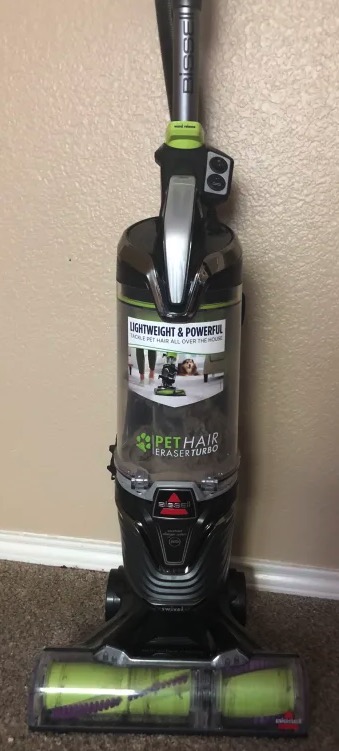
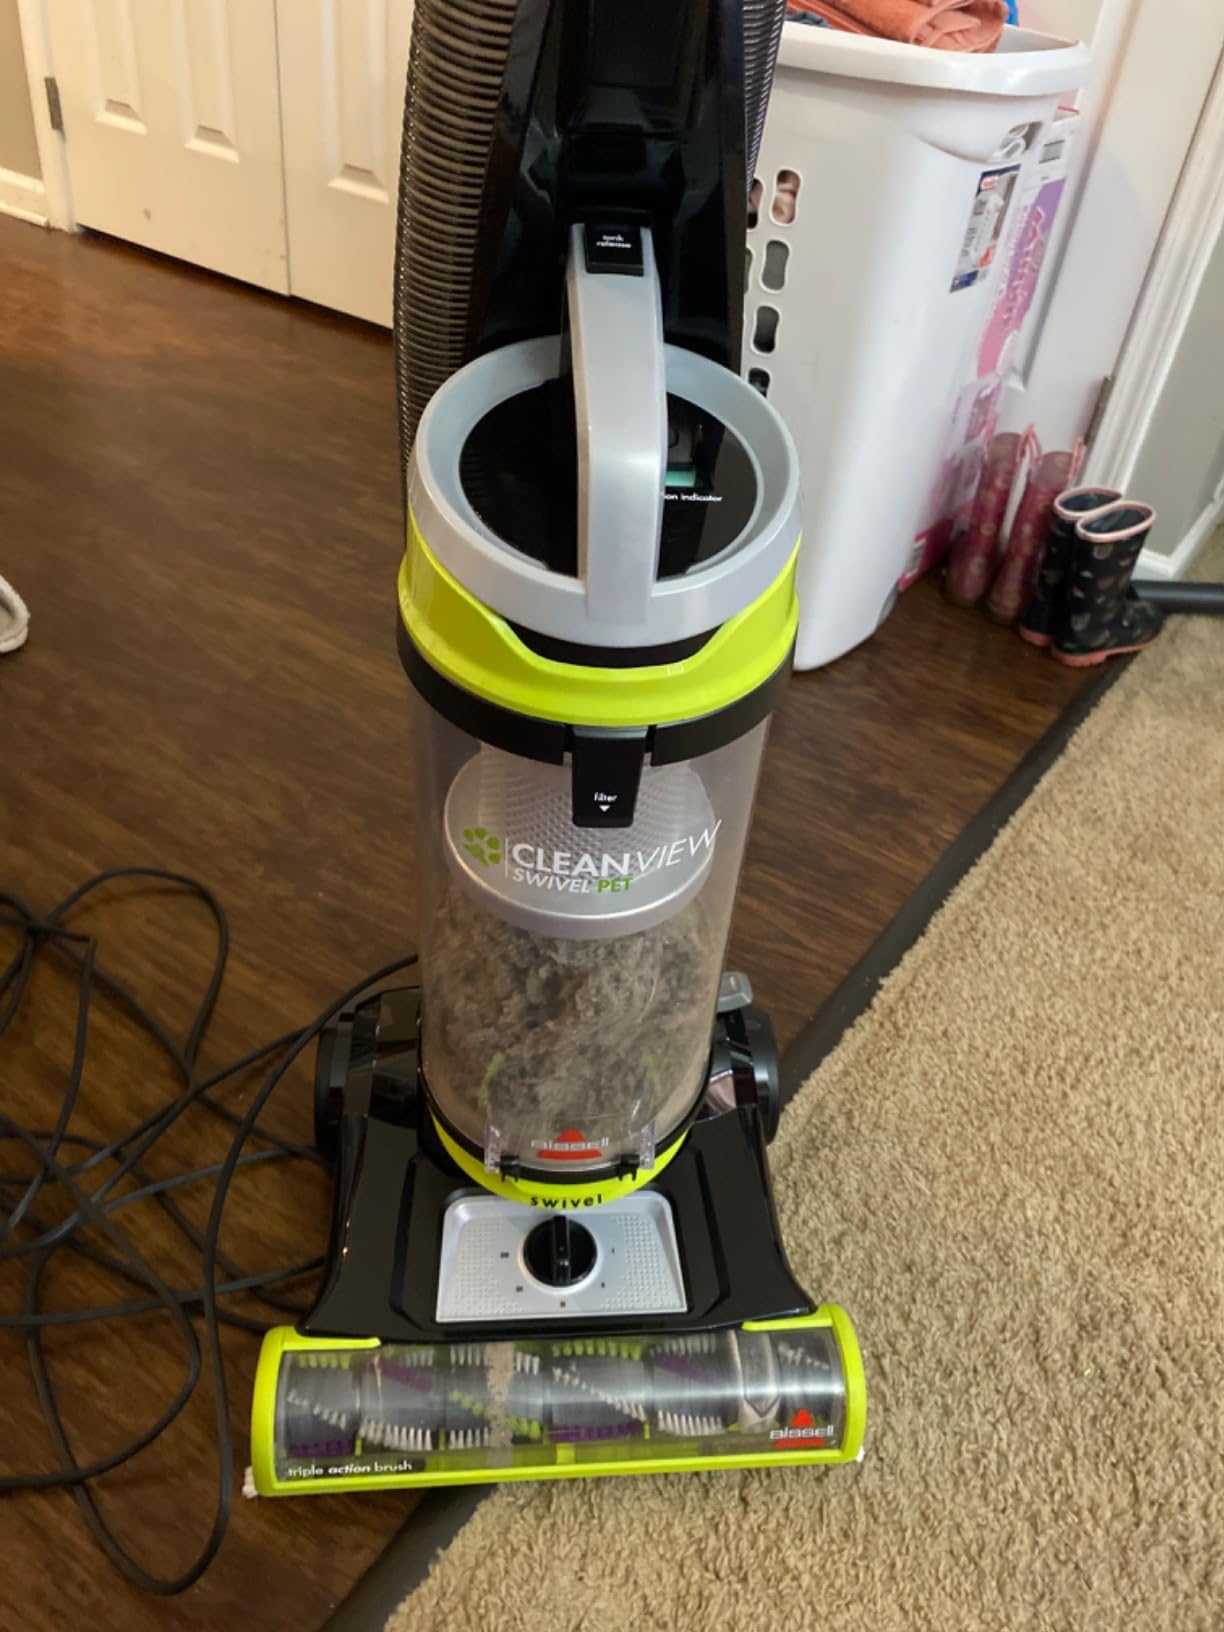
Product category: items_vacuum
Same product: no